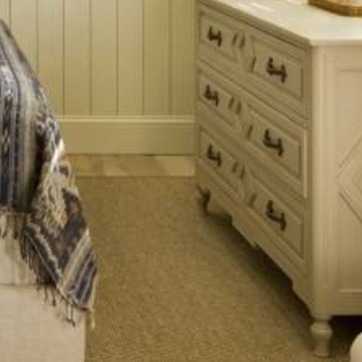
Material: carpet